Kjernfjelltunnelen

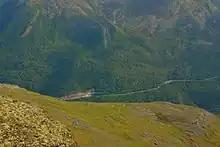
Eastern tunnel opening, the old road along the slope to the right.

The tunnel replaced an exposed stretch of road and a bottleneck along Rv77 connecting Saltdal Municipality (in Norway) and Arjeplog Municipality (in Sweden). The old section passed through a gorge in the lower part of the Junkerdalen valley. The road was narrow, steep, and winding, and large vehicles often got stuck. Detour roads are E12 (Umbukta) and E10 (Bjørnfjell).